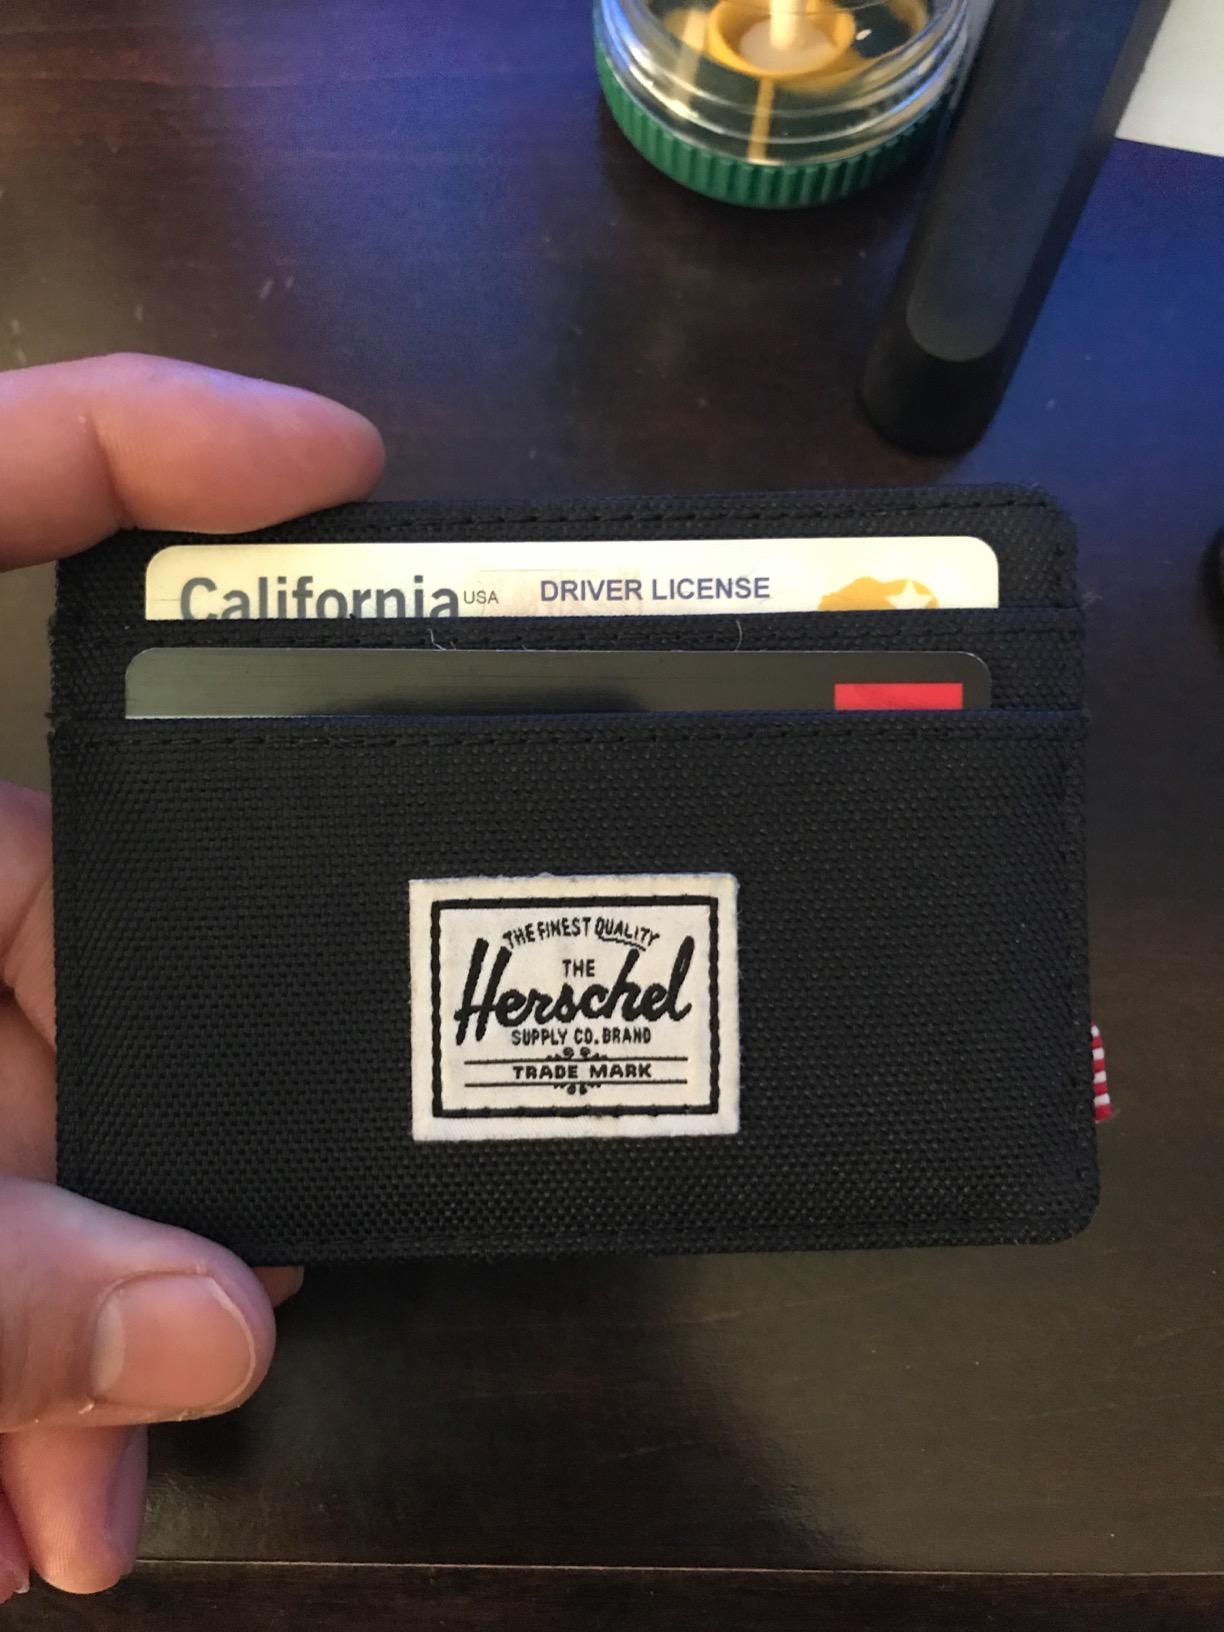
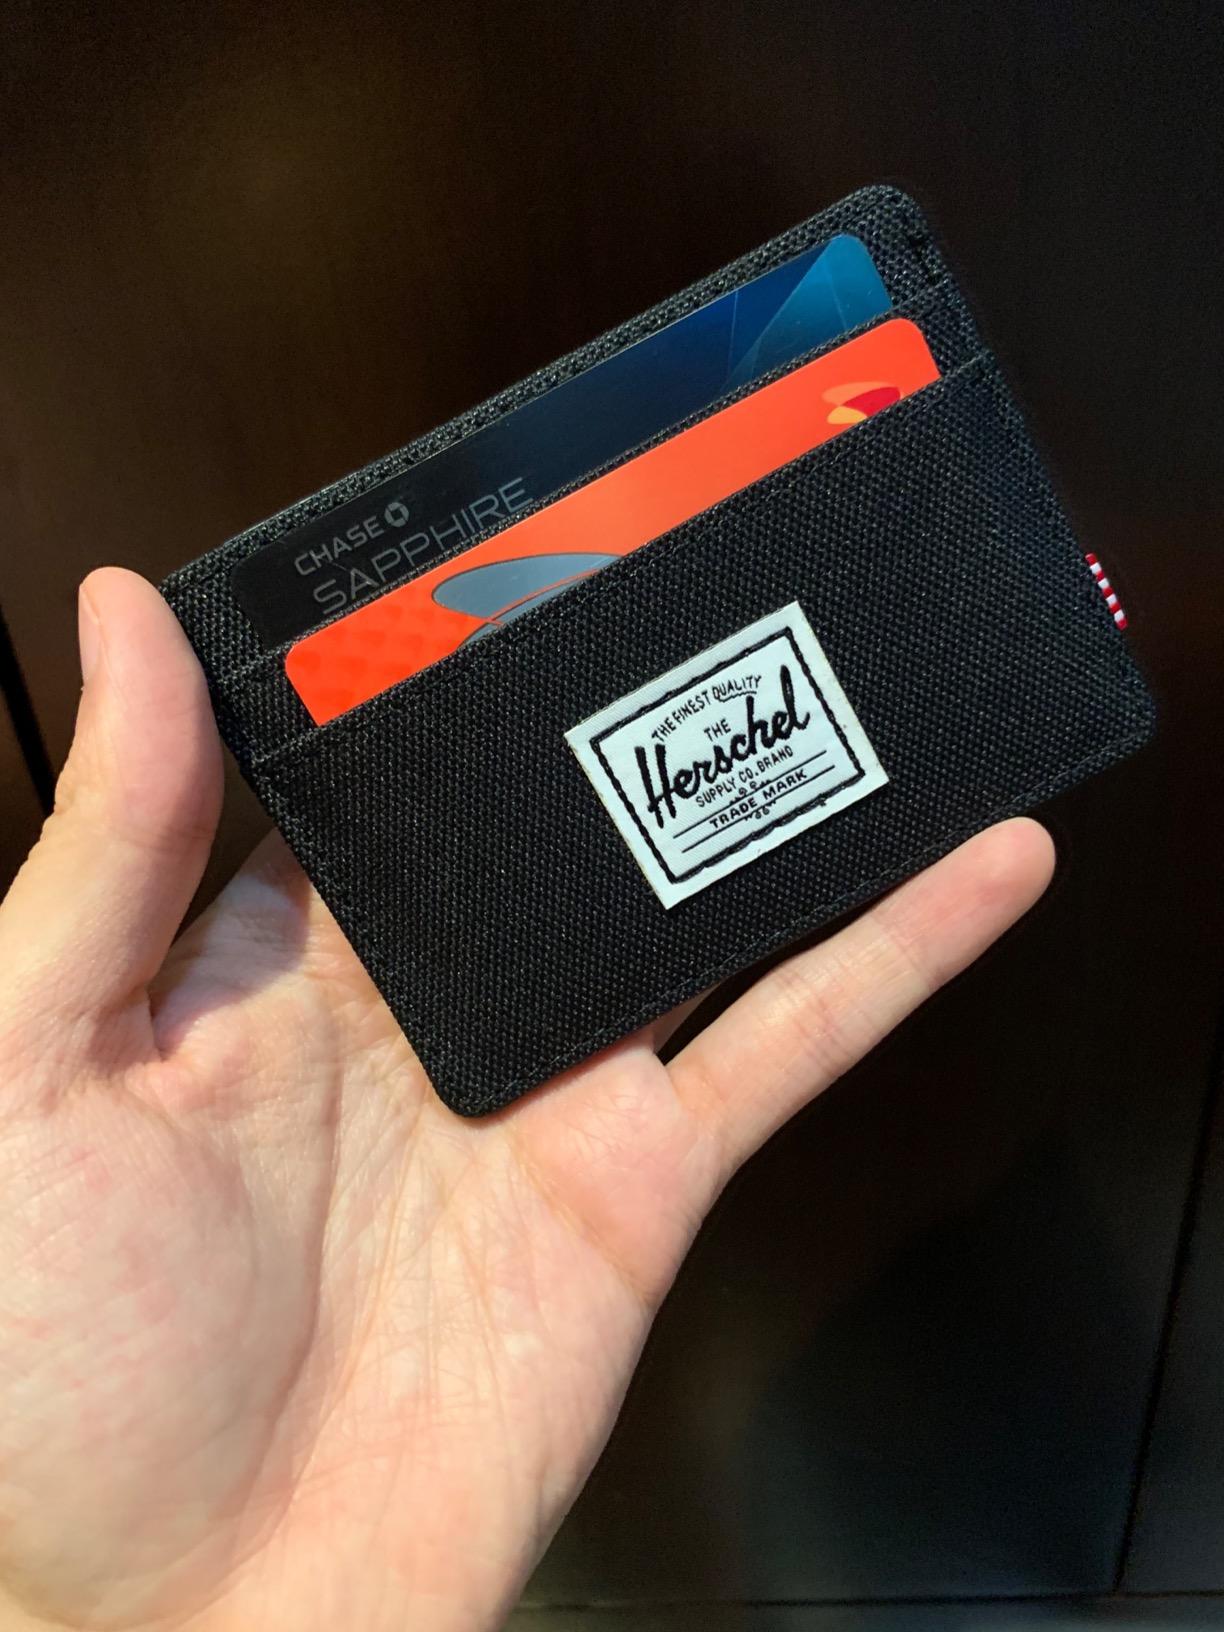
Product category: accessories_wallet
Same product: yes